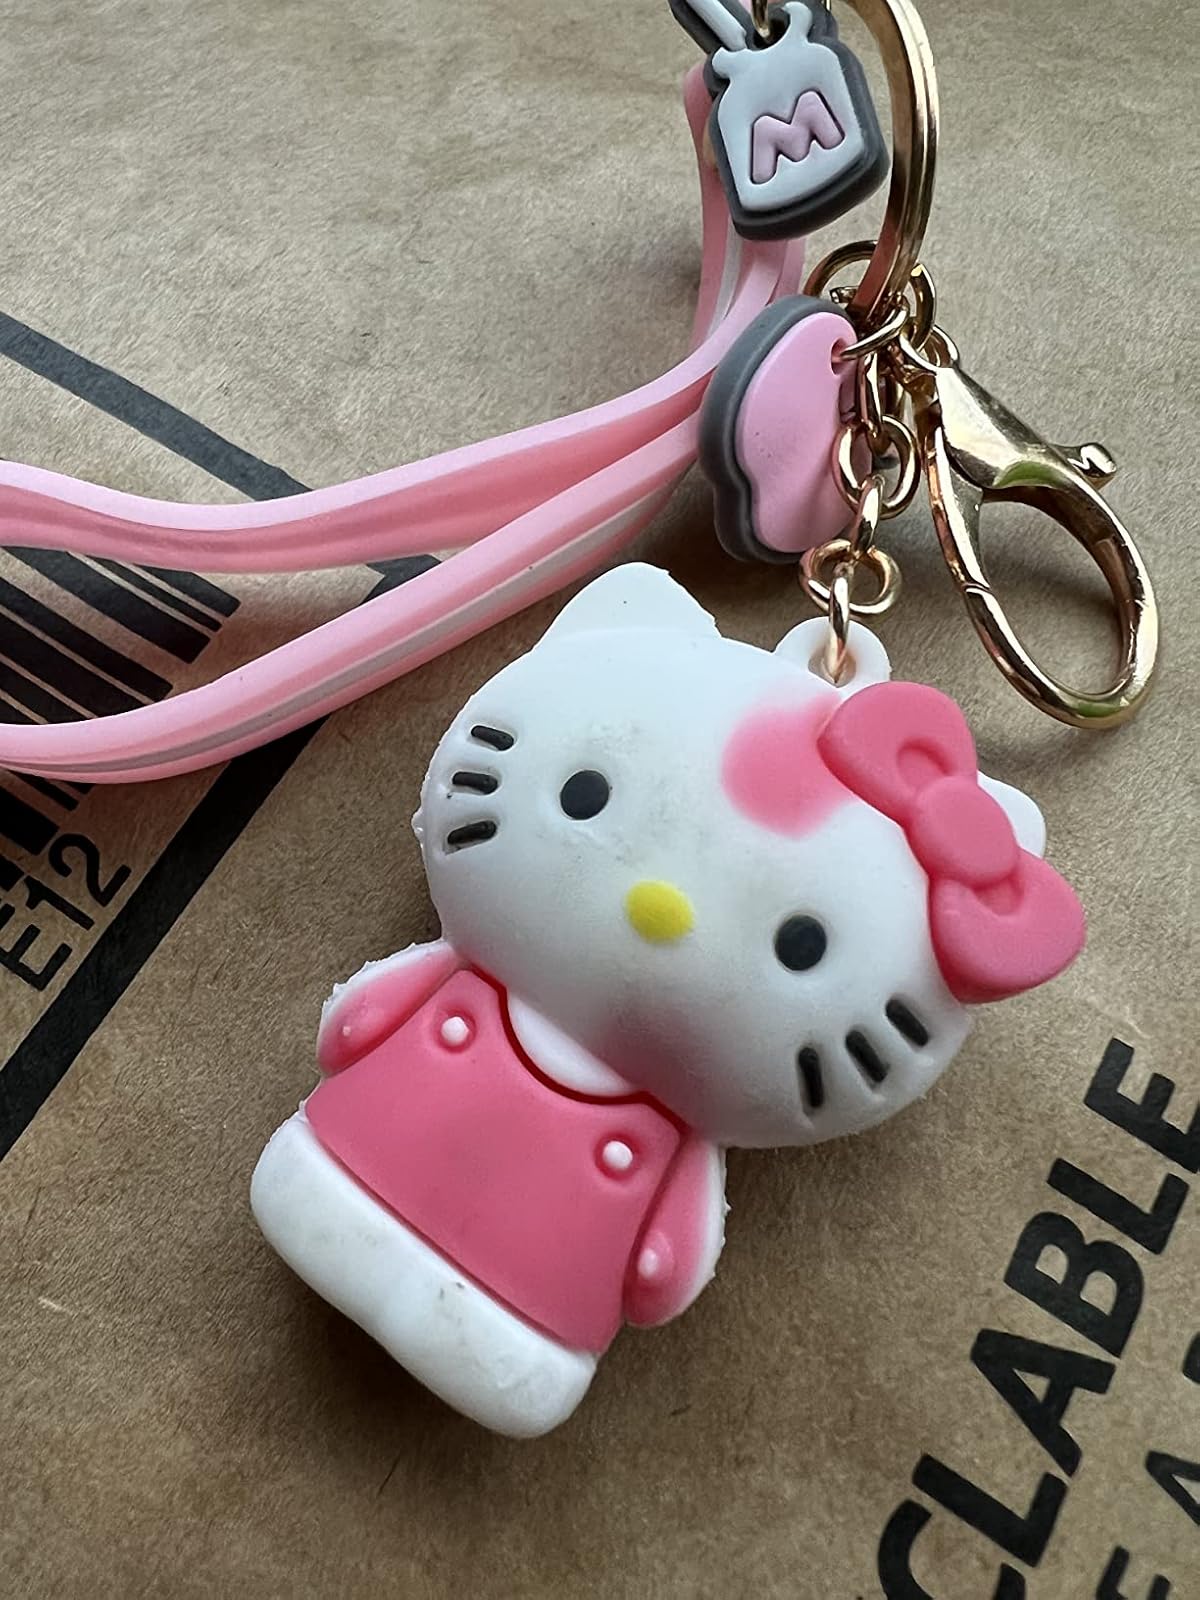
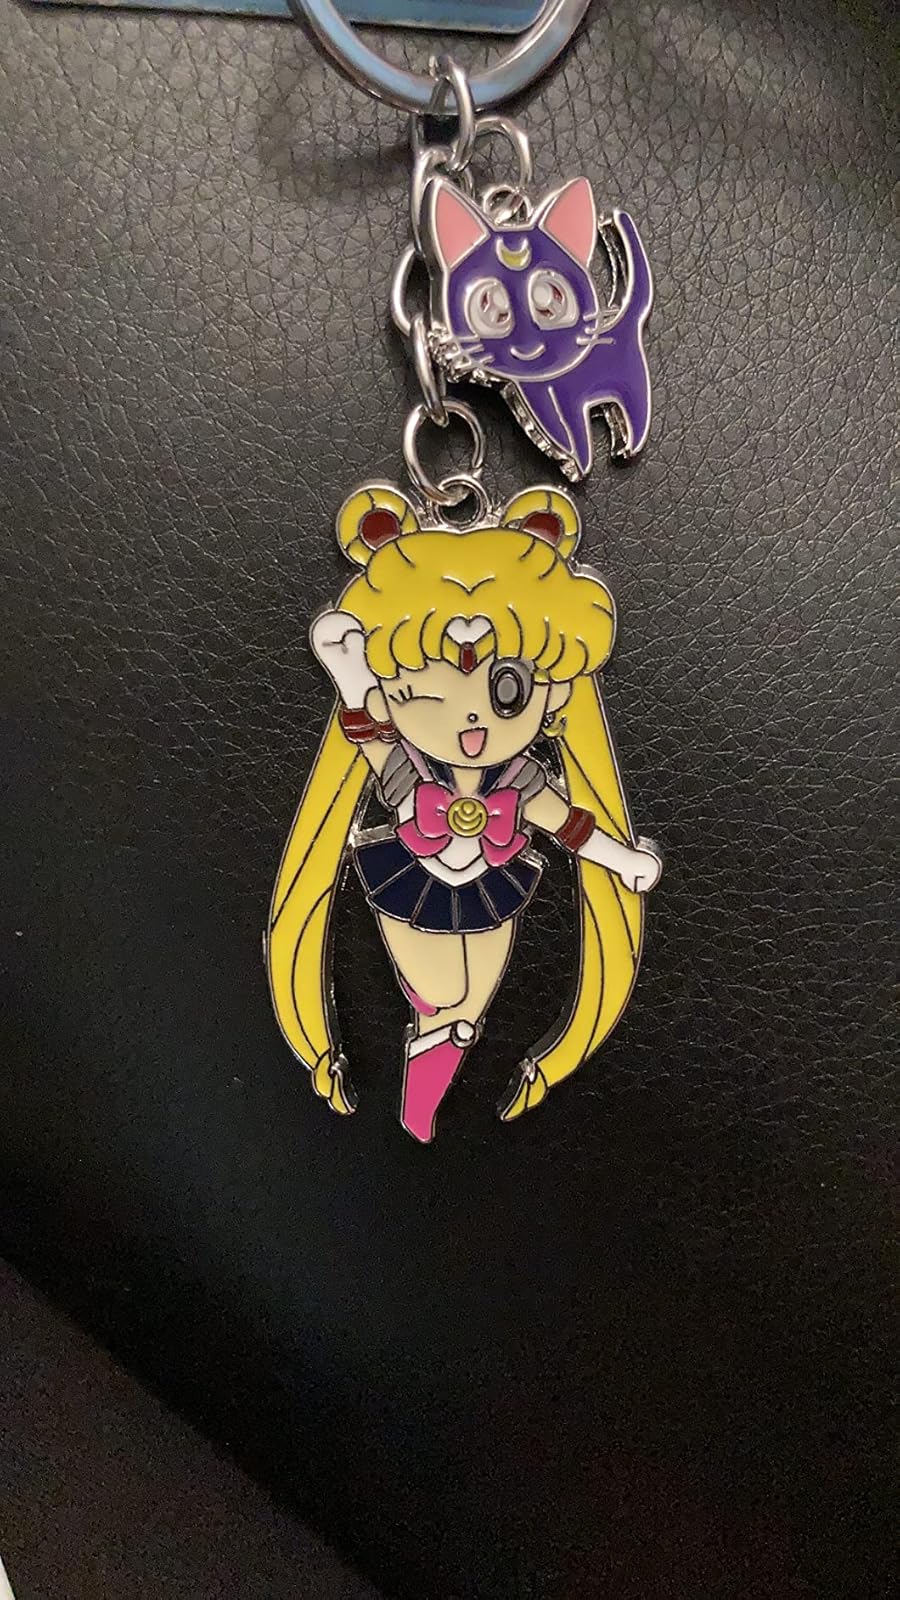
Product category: accessories_keychain
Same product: no